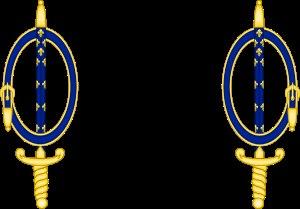
Le grand écuyer de France était l'un des grands officiers de la couronne de France pendant l’ancien Régime.